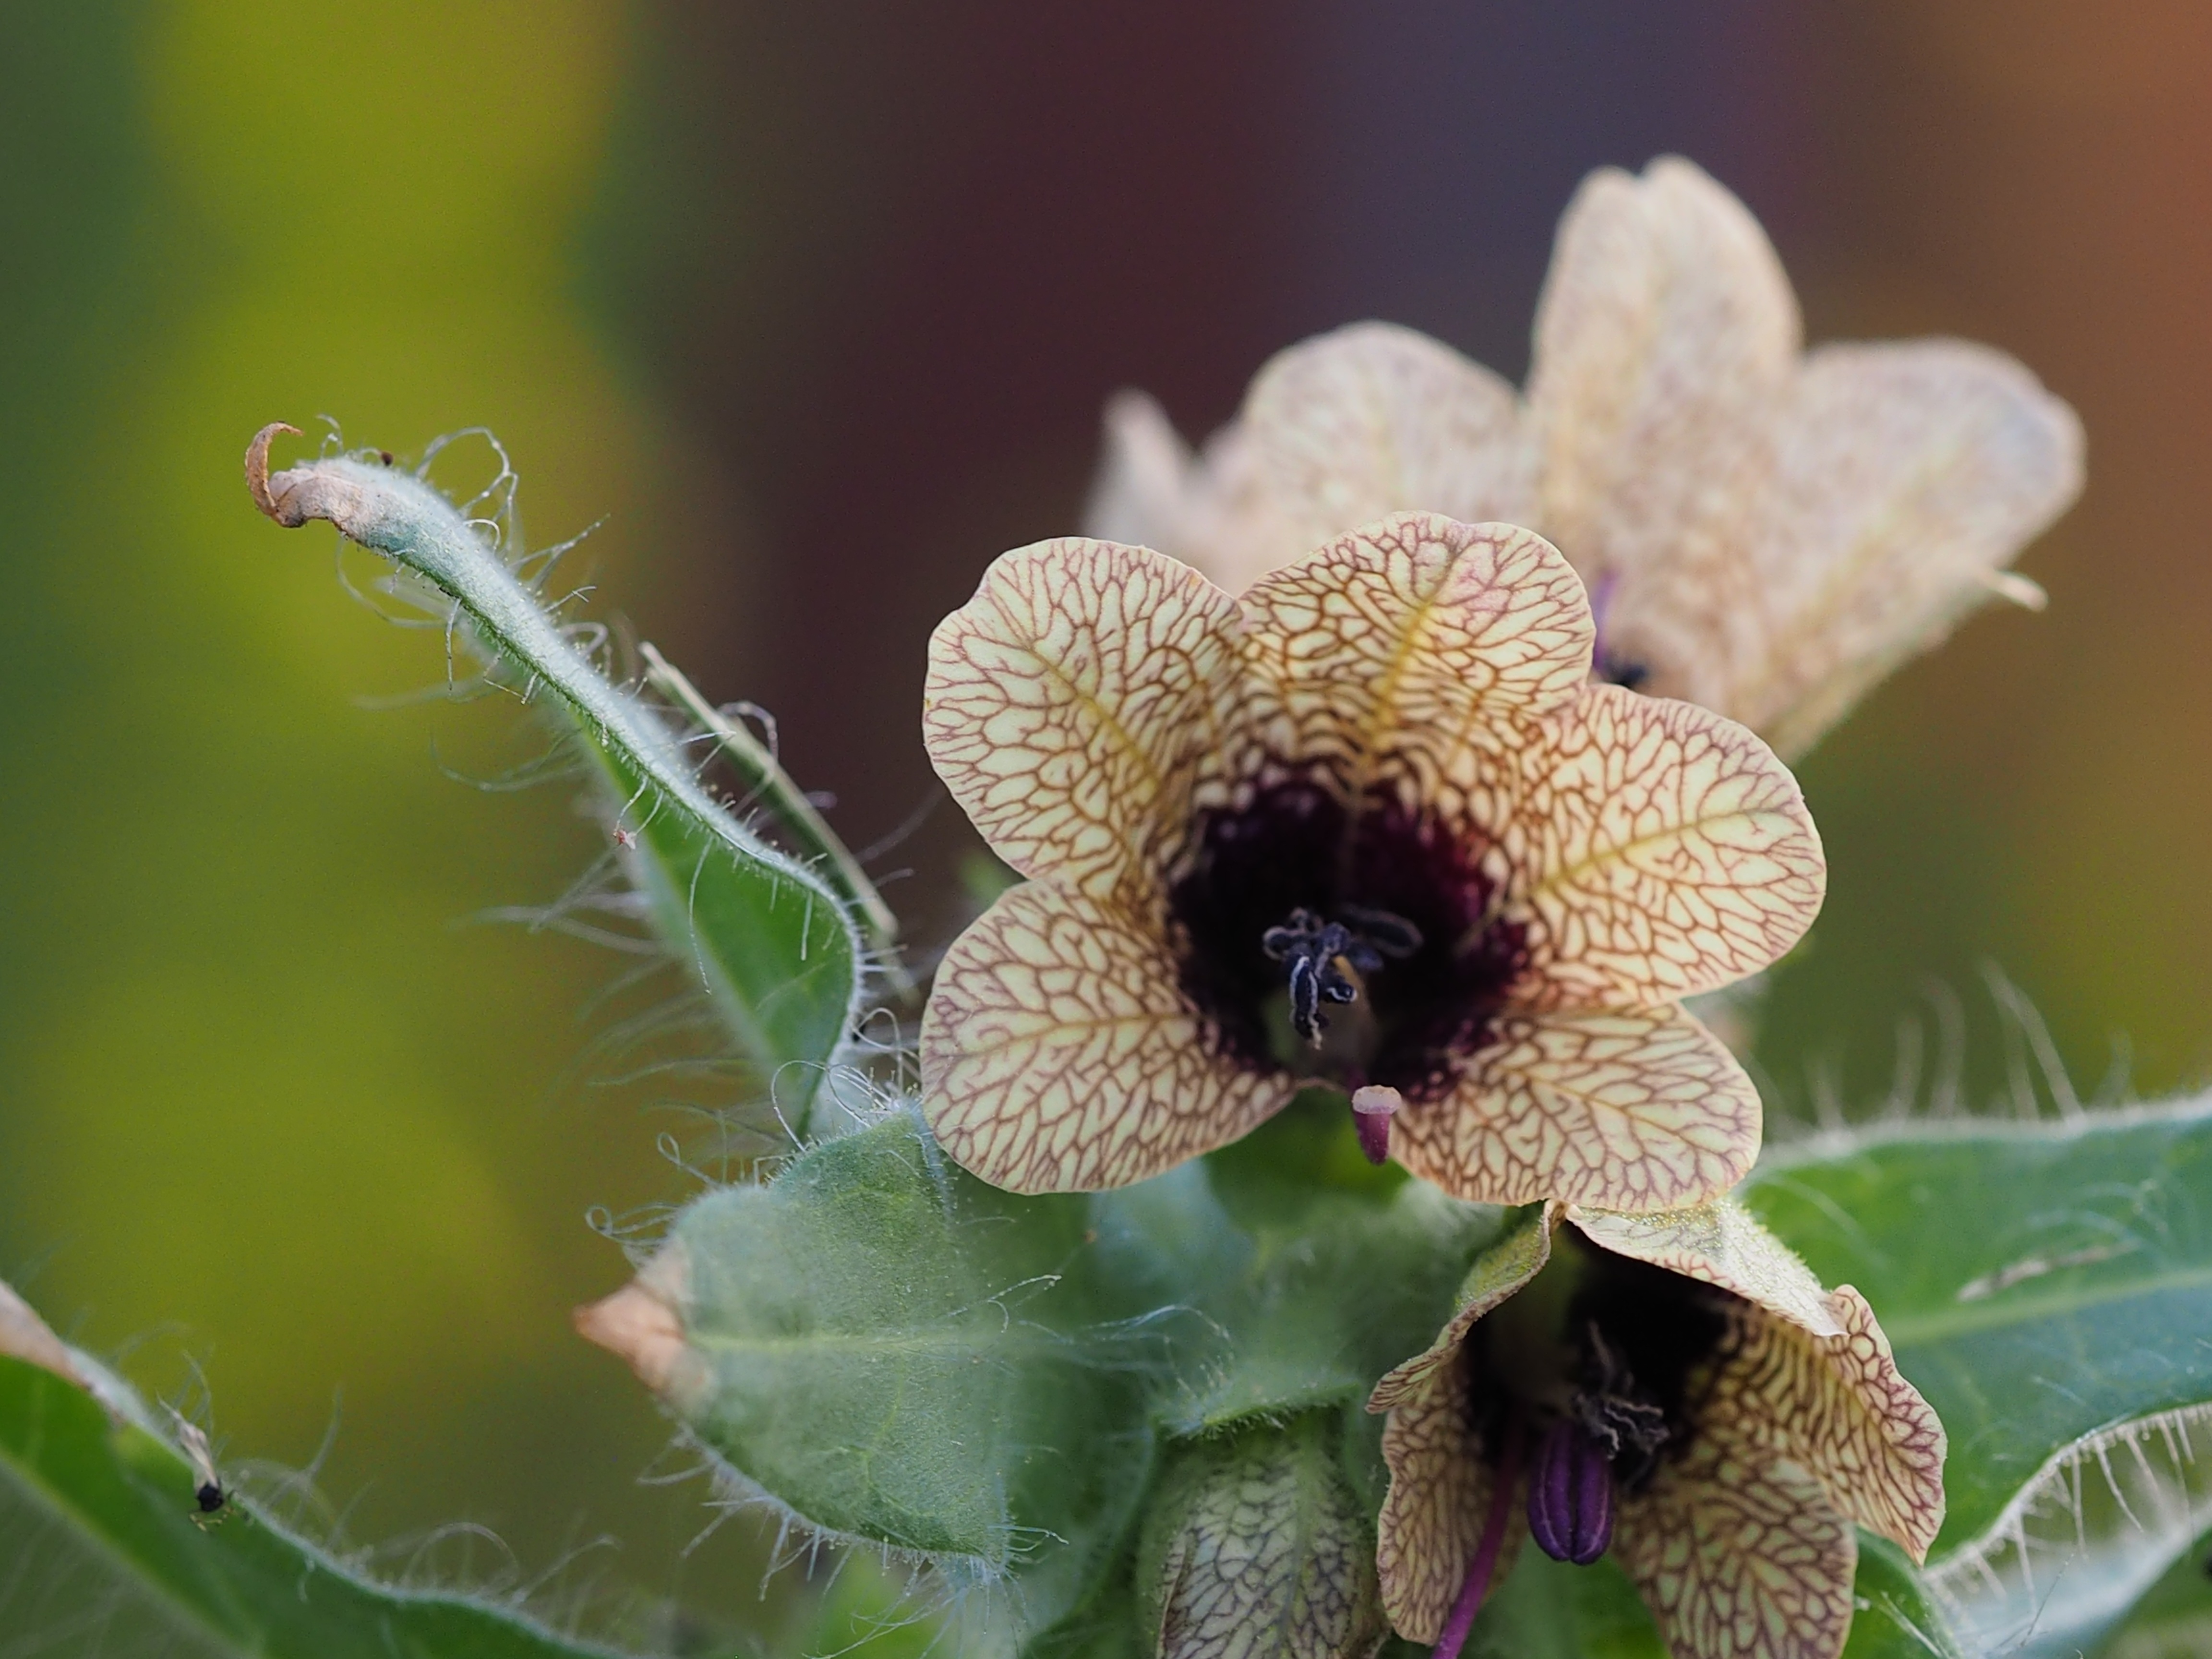
blossom, plant, photography, flower, petal, pollen, produce, insect, botany, flora, fauna, invertebrate, wildflower, weed, close up, bee, nectar, macro photography, flowering plant, honey bee, henbane, brown flower, land plant, membrane winged insect